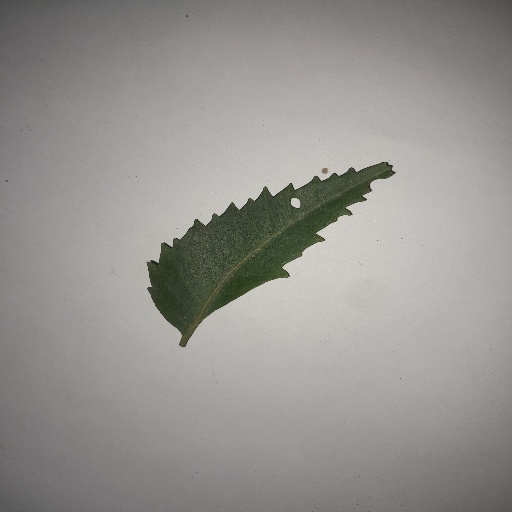
Species: Neem
Leaf condition: Shot Hole Leaf